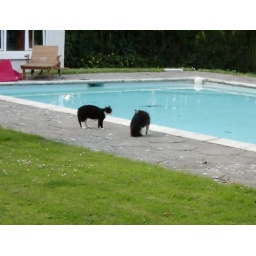
There must have been a female cat in the area.